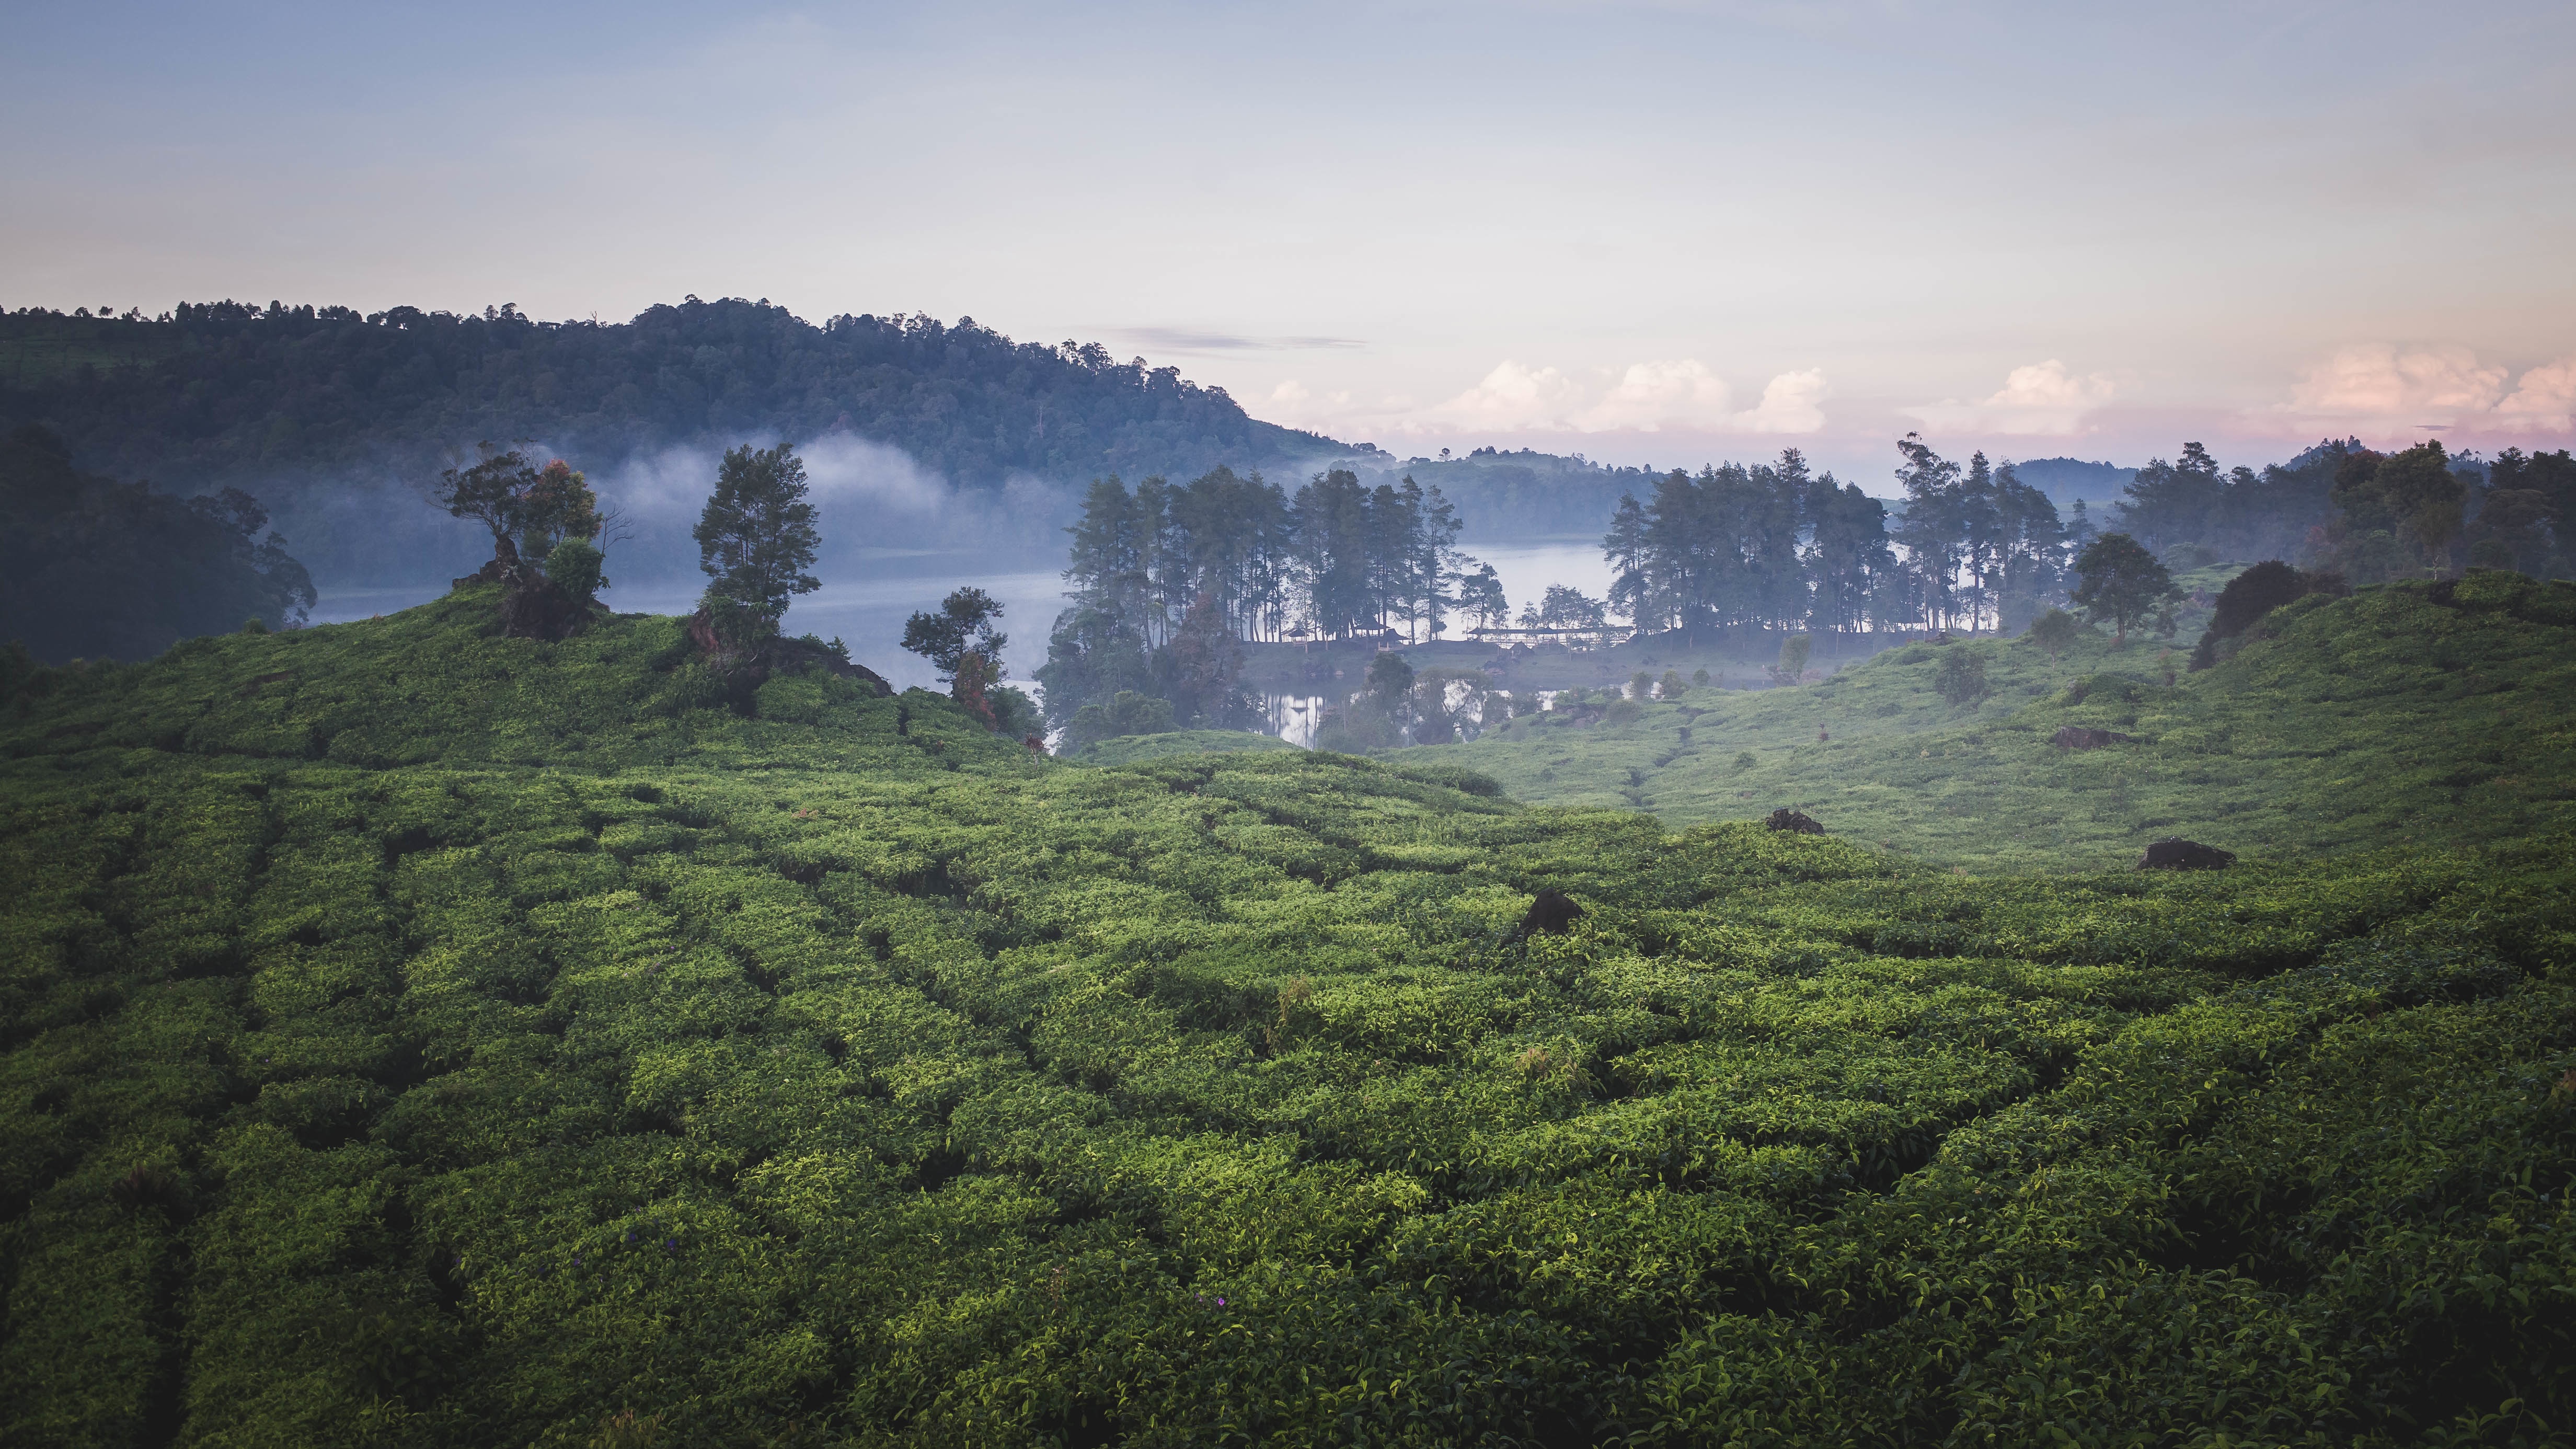
landscape, nature, forest, wilderness, mountain, cloud, fog, mist, morning, hill, valley, mountain range, cliff, weather, terrain, national park, plateau, habitat, screenshot, rural area, aerial photography, atmospheric phenomenon, atmosphere of earth, mountainous landforms